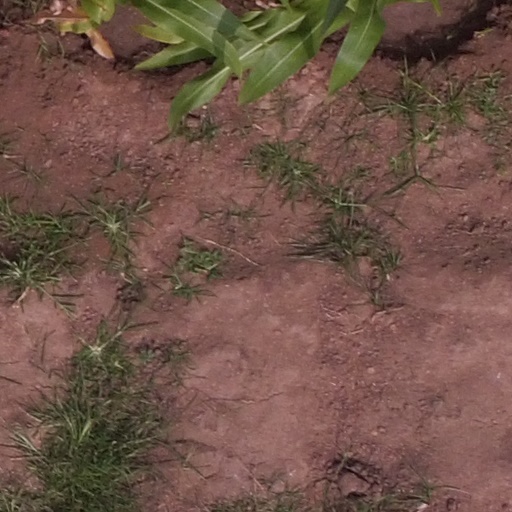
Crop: maize; corn